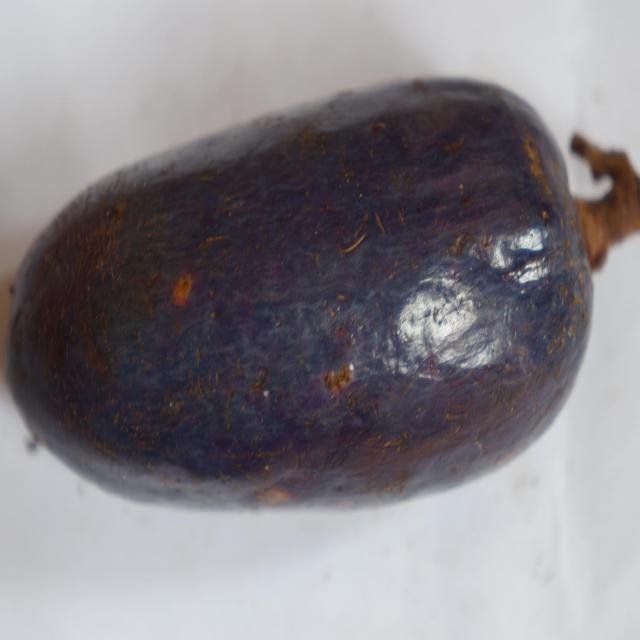
Plum grade: unaffected